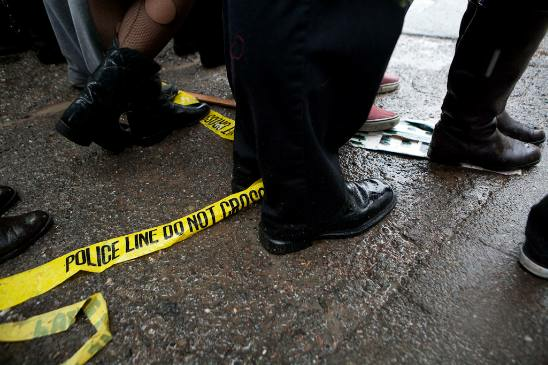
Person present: Yes